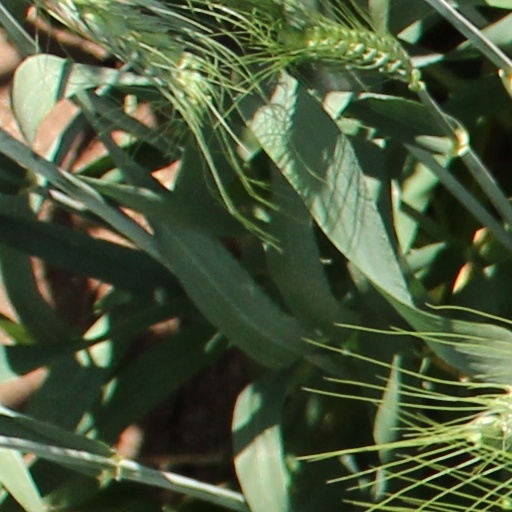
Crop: wheat